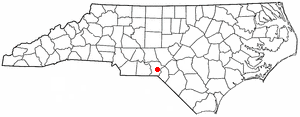
Lilisville est une ville des États-Unis située dans le Comté d'Anson, en Caroline du Nord.